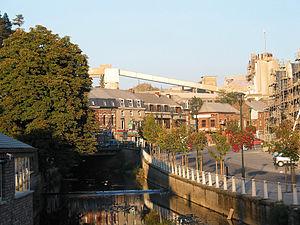
Jemelle (Belgique), la Wamme et les carrières Lhoist.
Jemelle est une section et un village de la ville belge de Rochefort situés en Région wallonne dans la province de Namur.